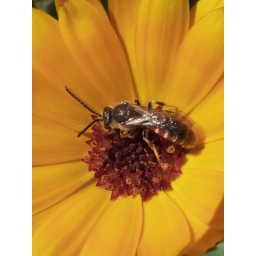
The Calendula in the wild flower bed have been a great hit with these little bees